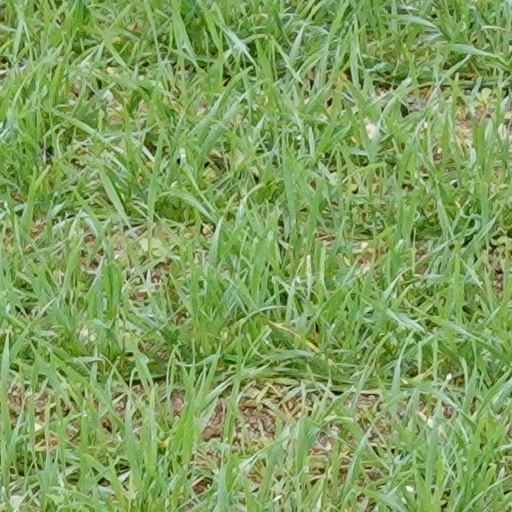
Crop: wheat